Arthur Miller House

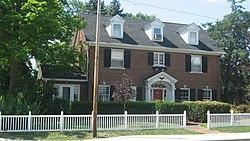
Arthur Miller, July 2013

Arthur Miller House, also known as the 253 East Market Guesthouse, is a historic home located at Nappanee, Elkhart County, Indiana. It was built in 1922, and is a -story, rectangular, three bay by two bay, Colonial Revival style brick dwelling. It has a side gable roof and features a one-story front portico supported by Ionic order columns.